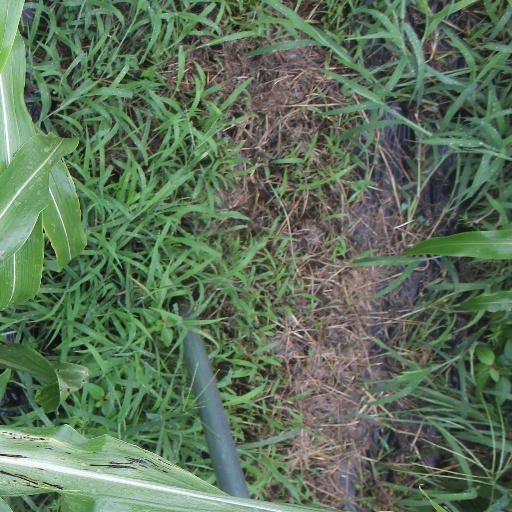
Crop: sorghum